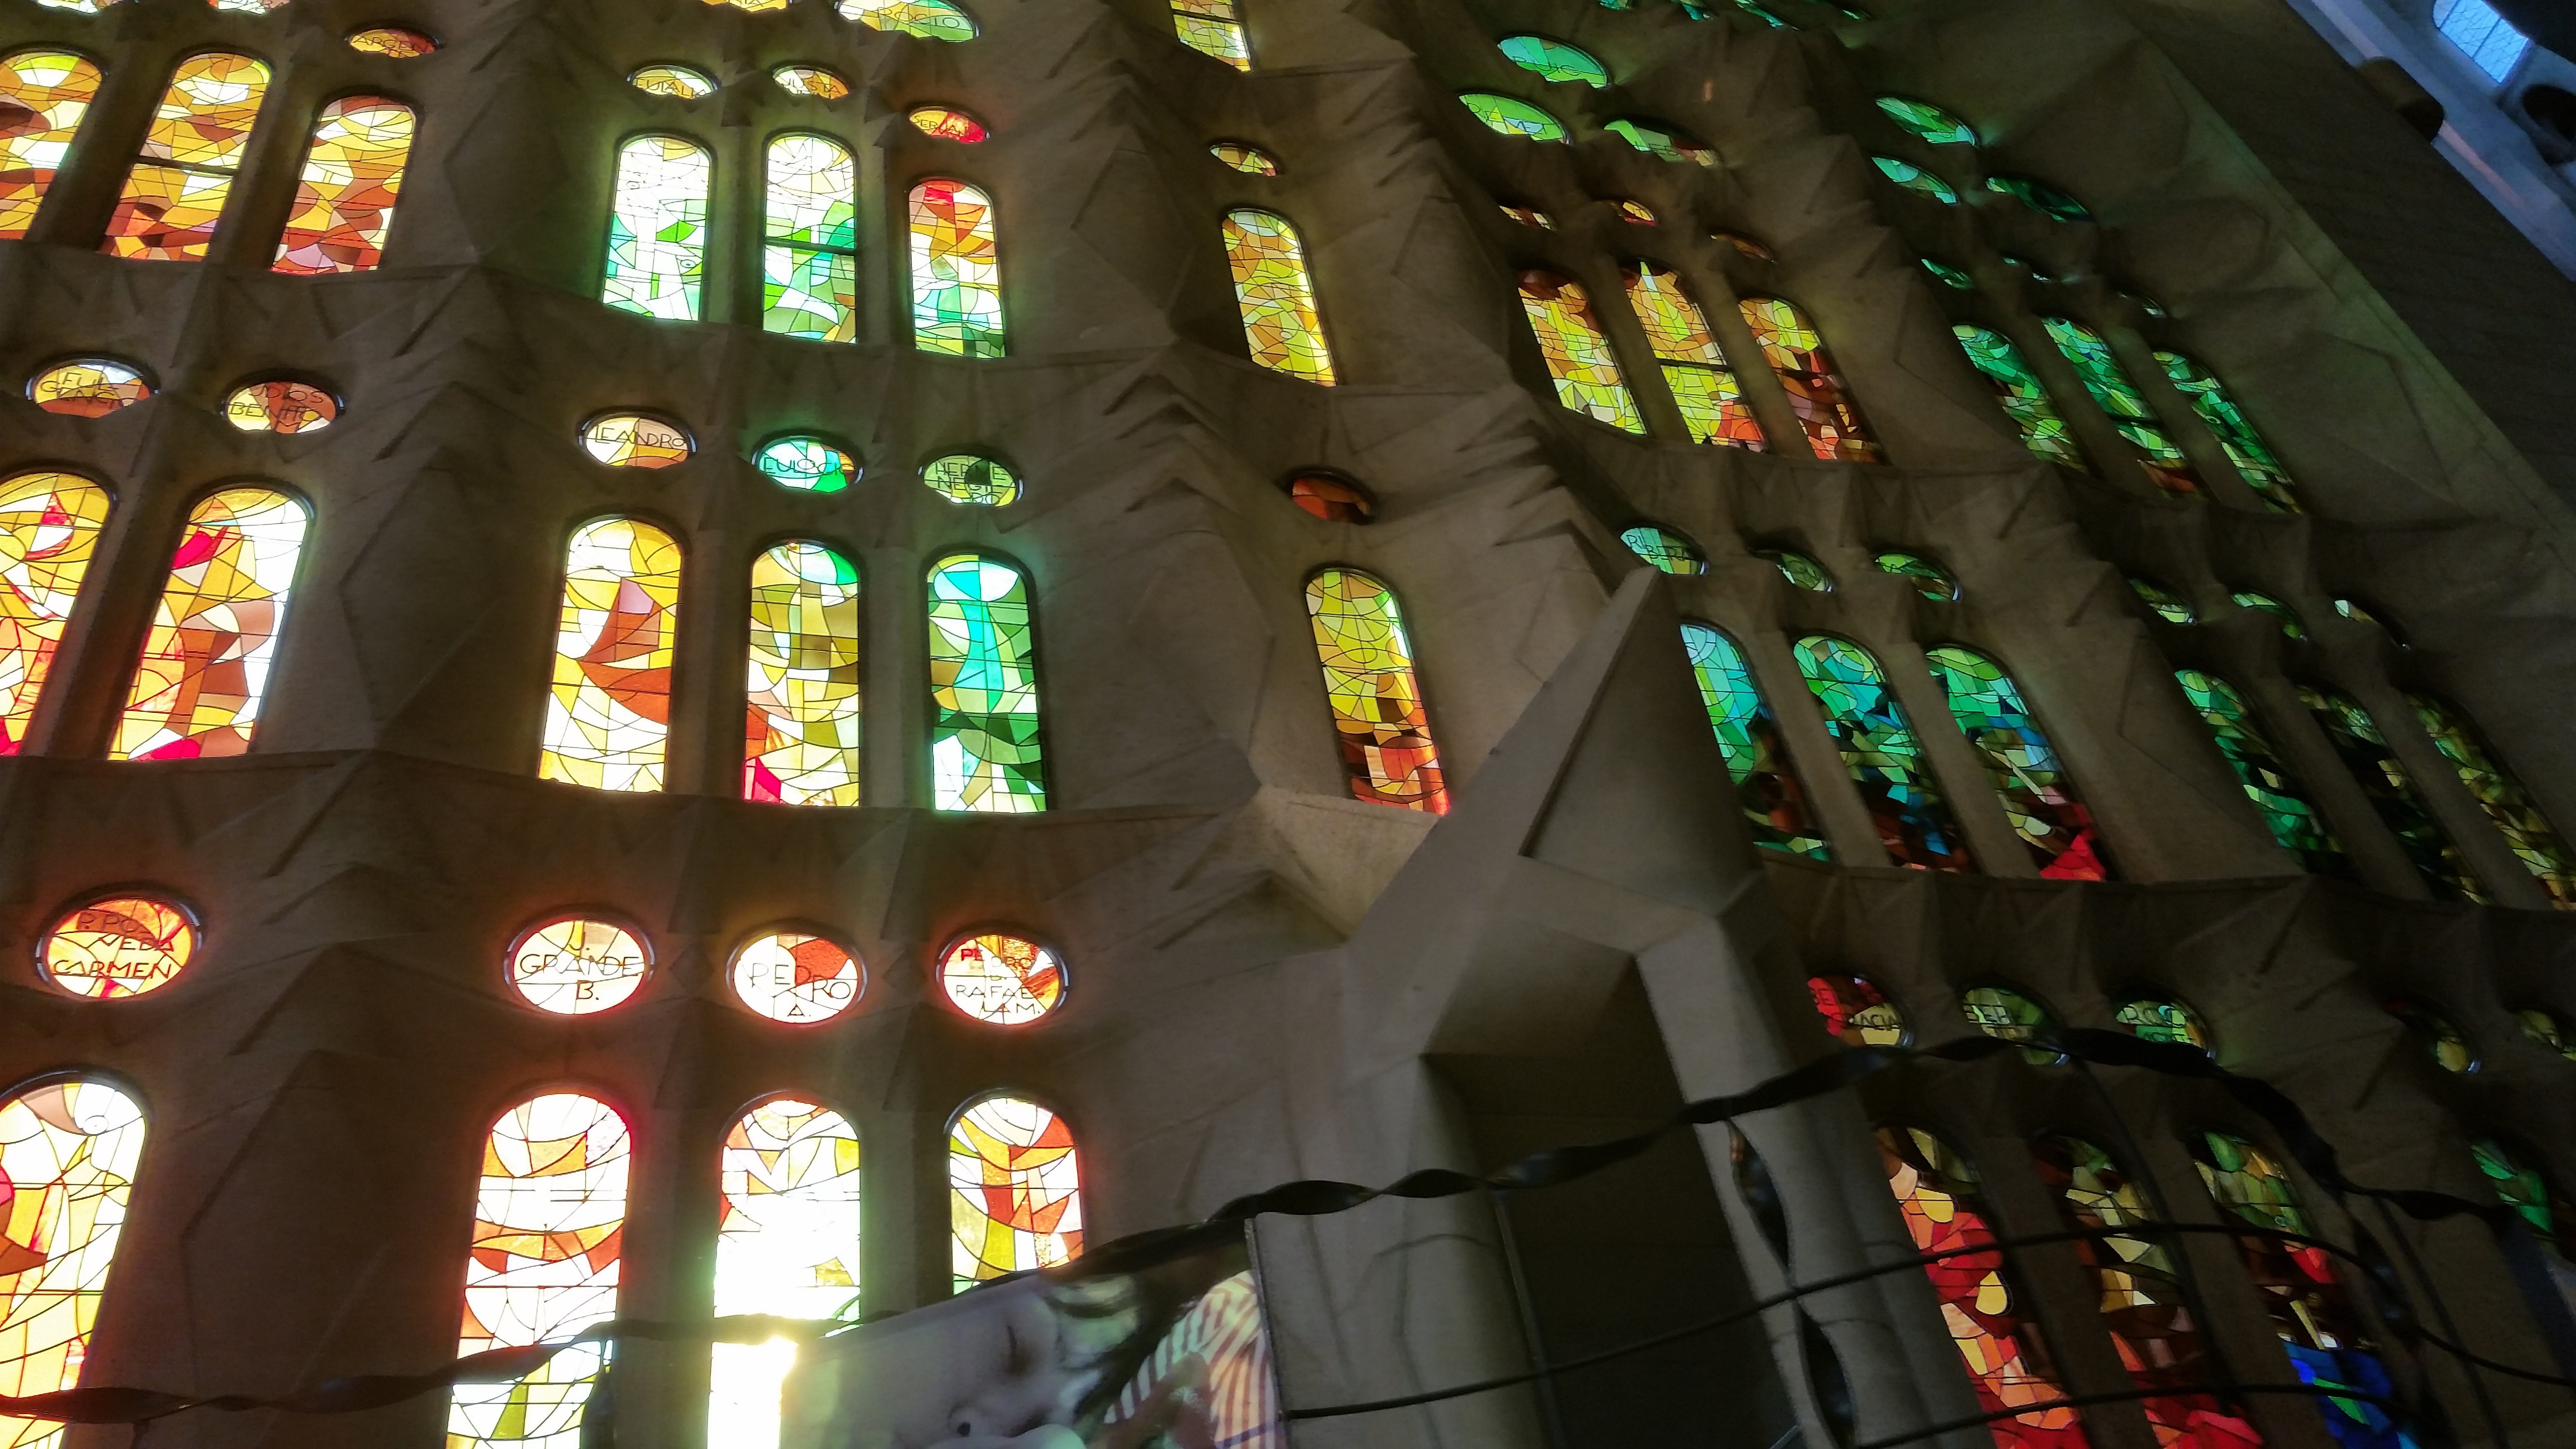
window, glass, stained glass